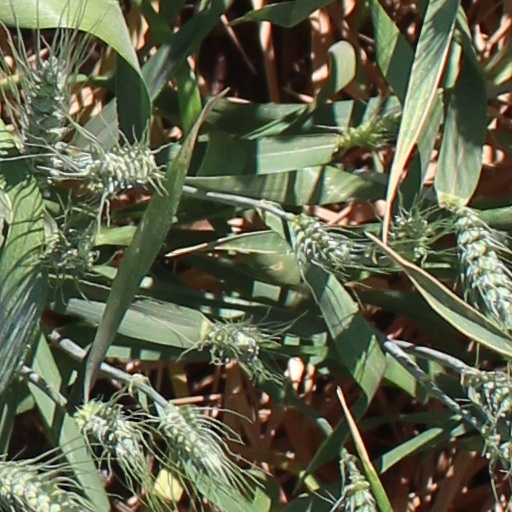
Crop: wheat